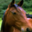
Label: horse